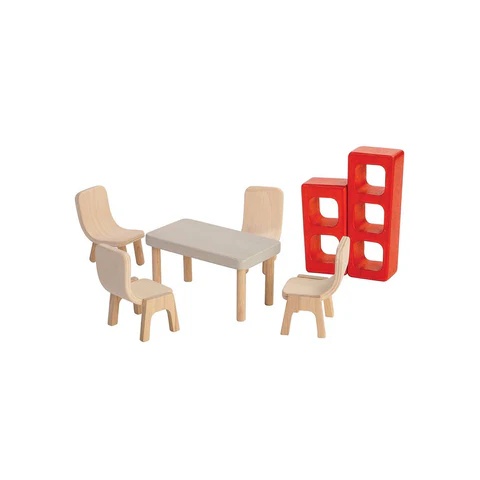
Plantoys eetkamer
Brand: PlanToys
Category: Toys & Games > Toys > Dolls, Playsets & Toy Figures > Toy Playsets > Kitchen Playsets